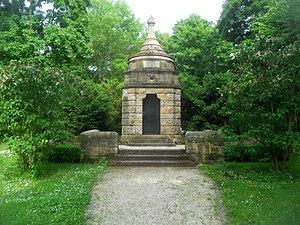
Le Karl-Bittel-Park est un jardin public de 6,5 ha situé à Worms en Allemagne.